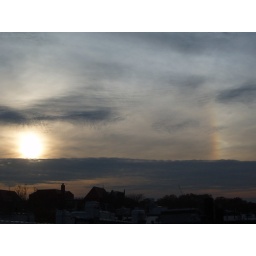
Rainbows in the sky and water sun